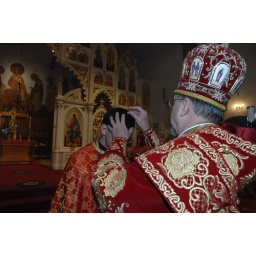
His Beatitude makes the sign of the cross over Father Matthew.